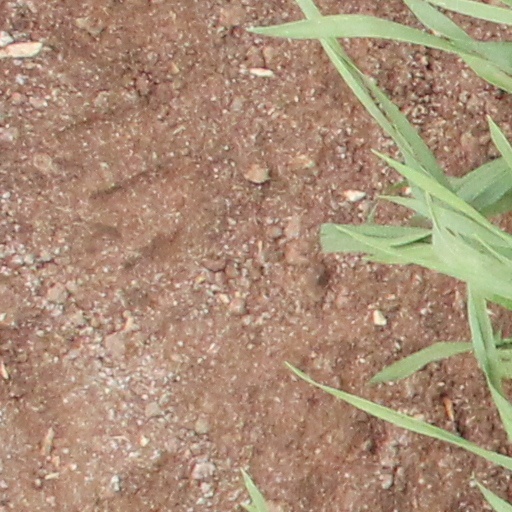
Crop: wheat